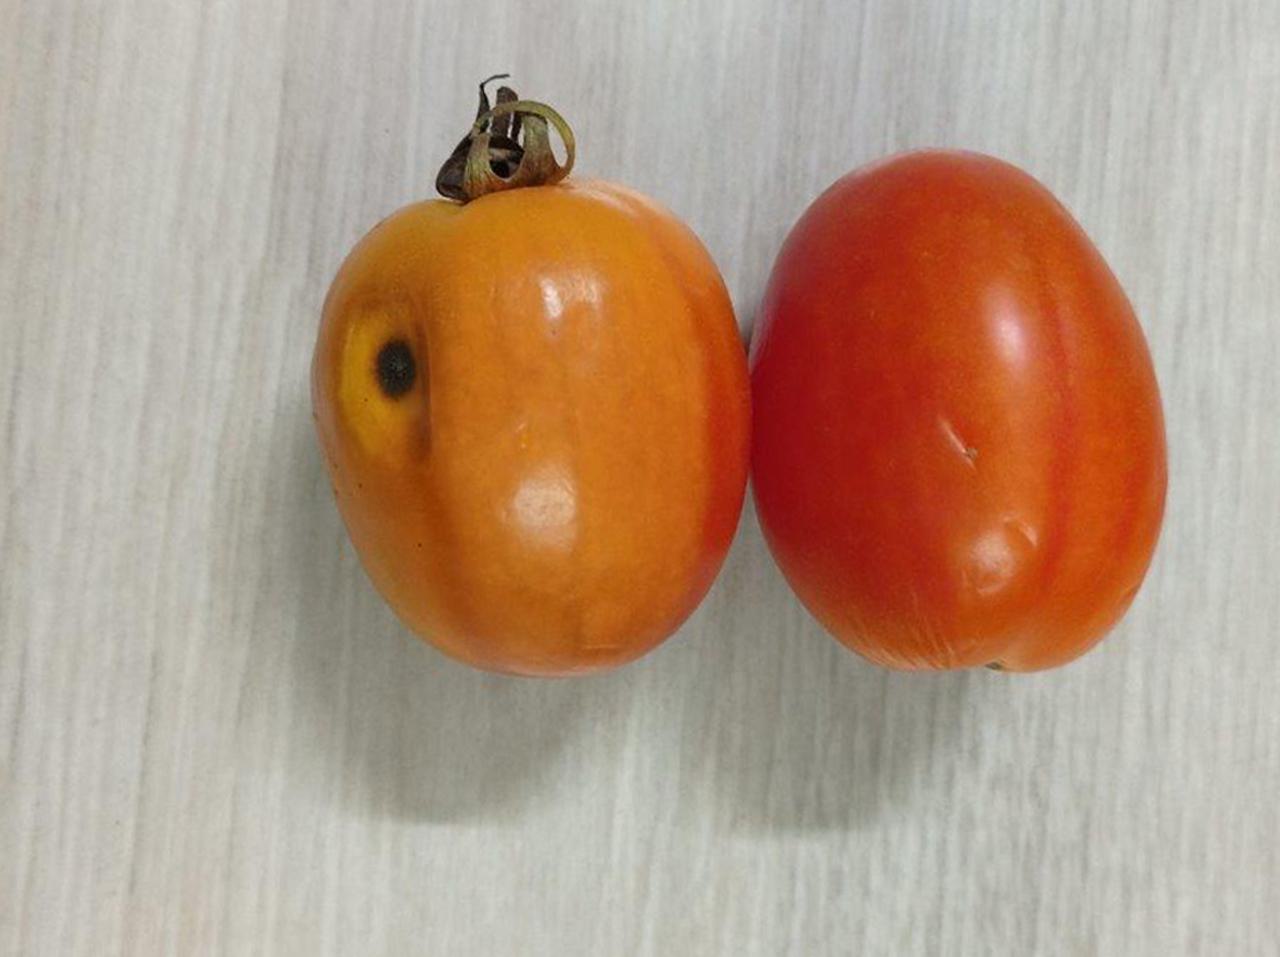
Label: Rotten